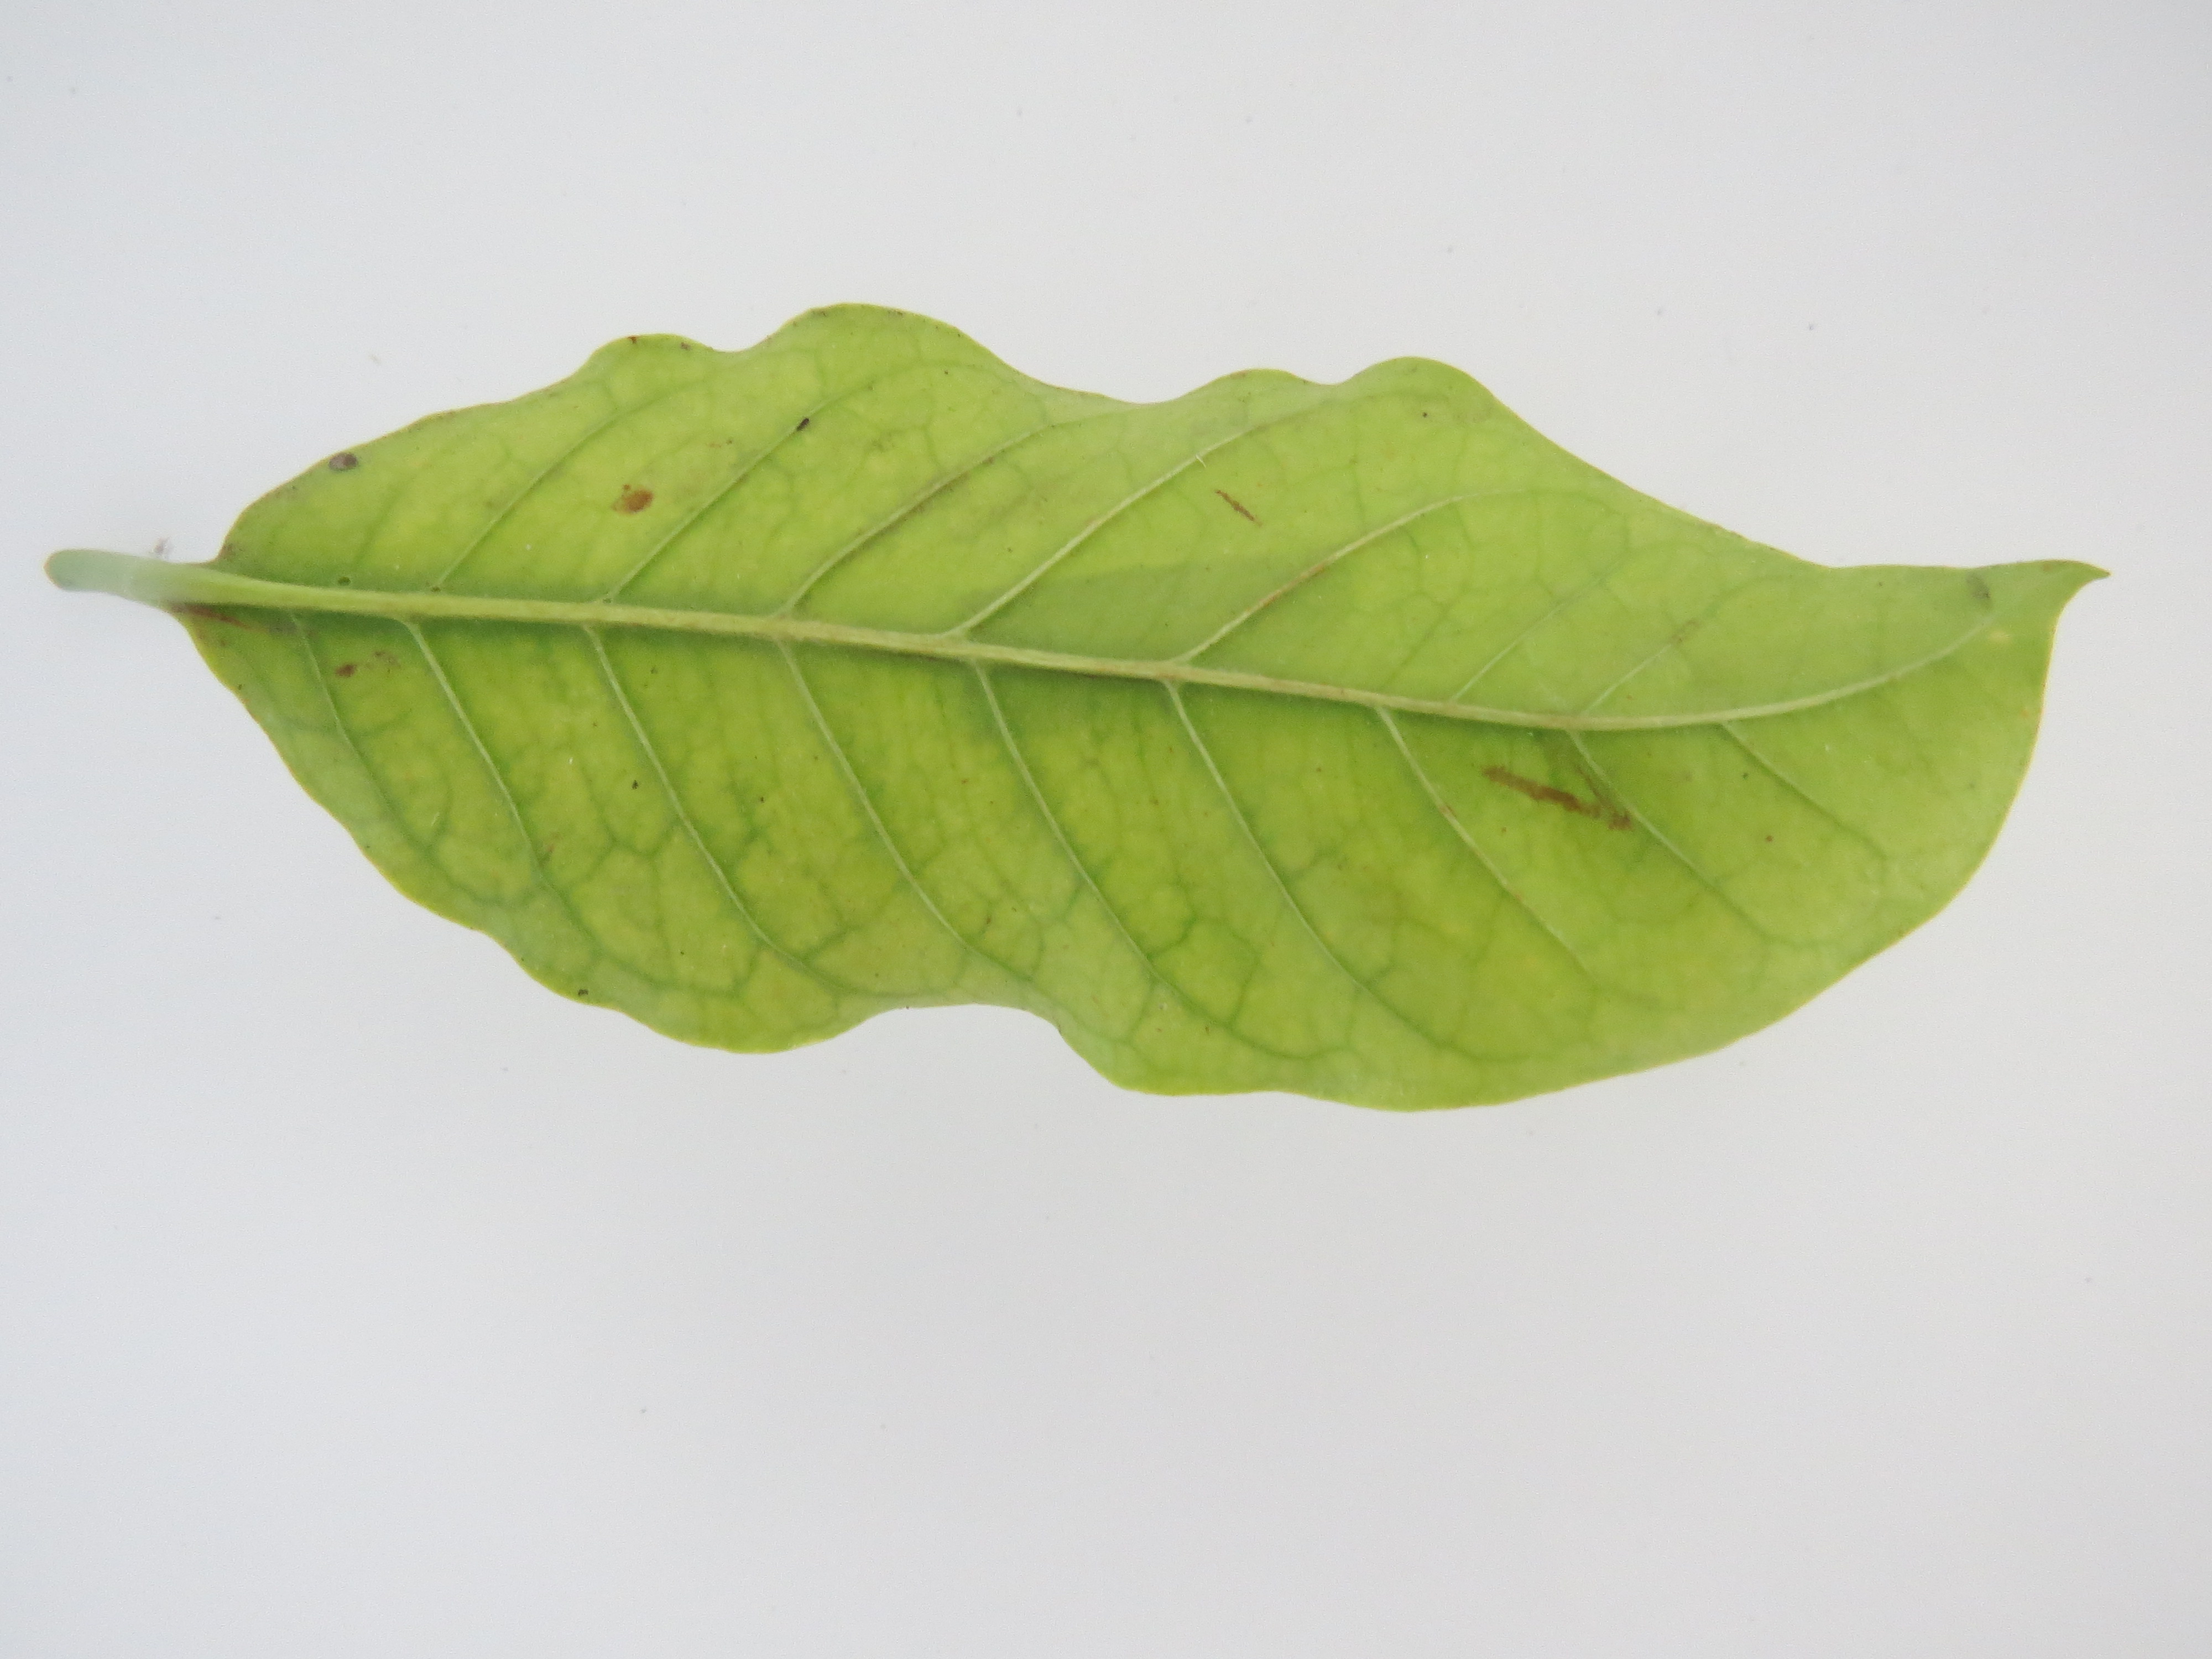
Label: calcium-Ca